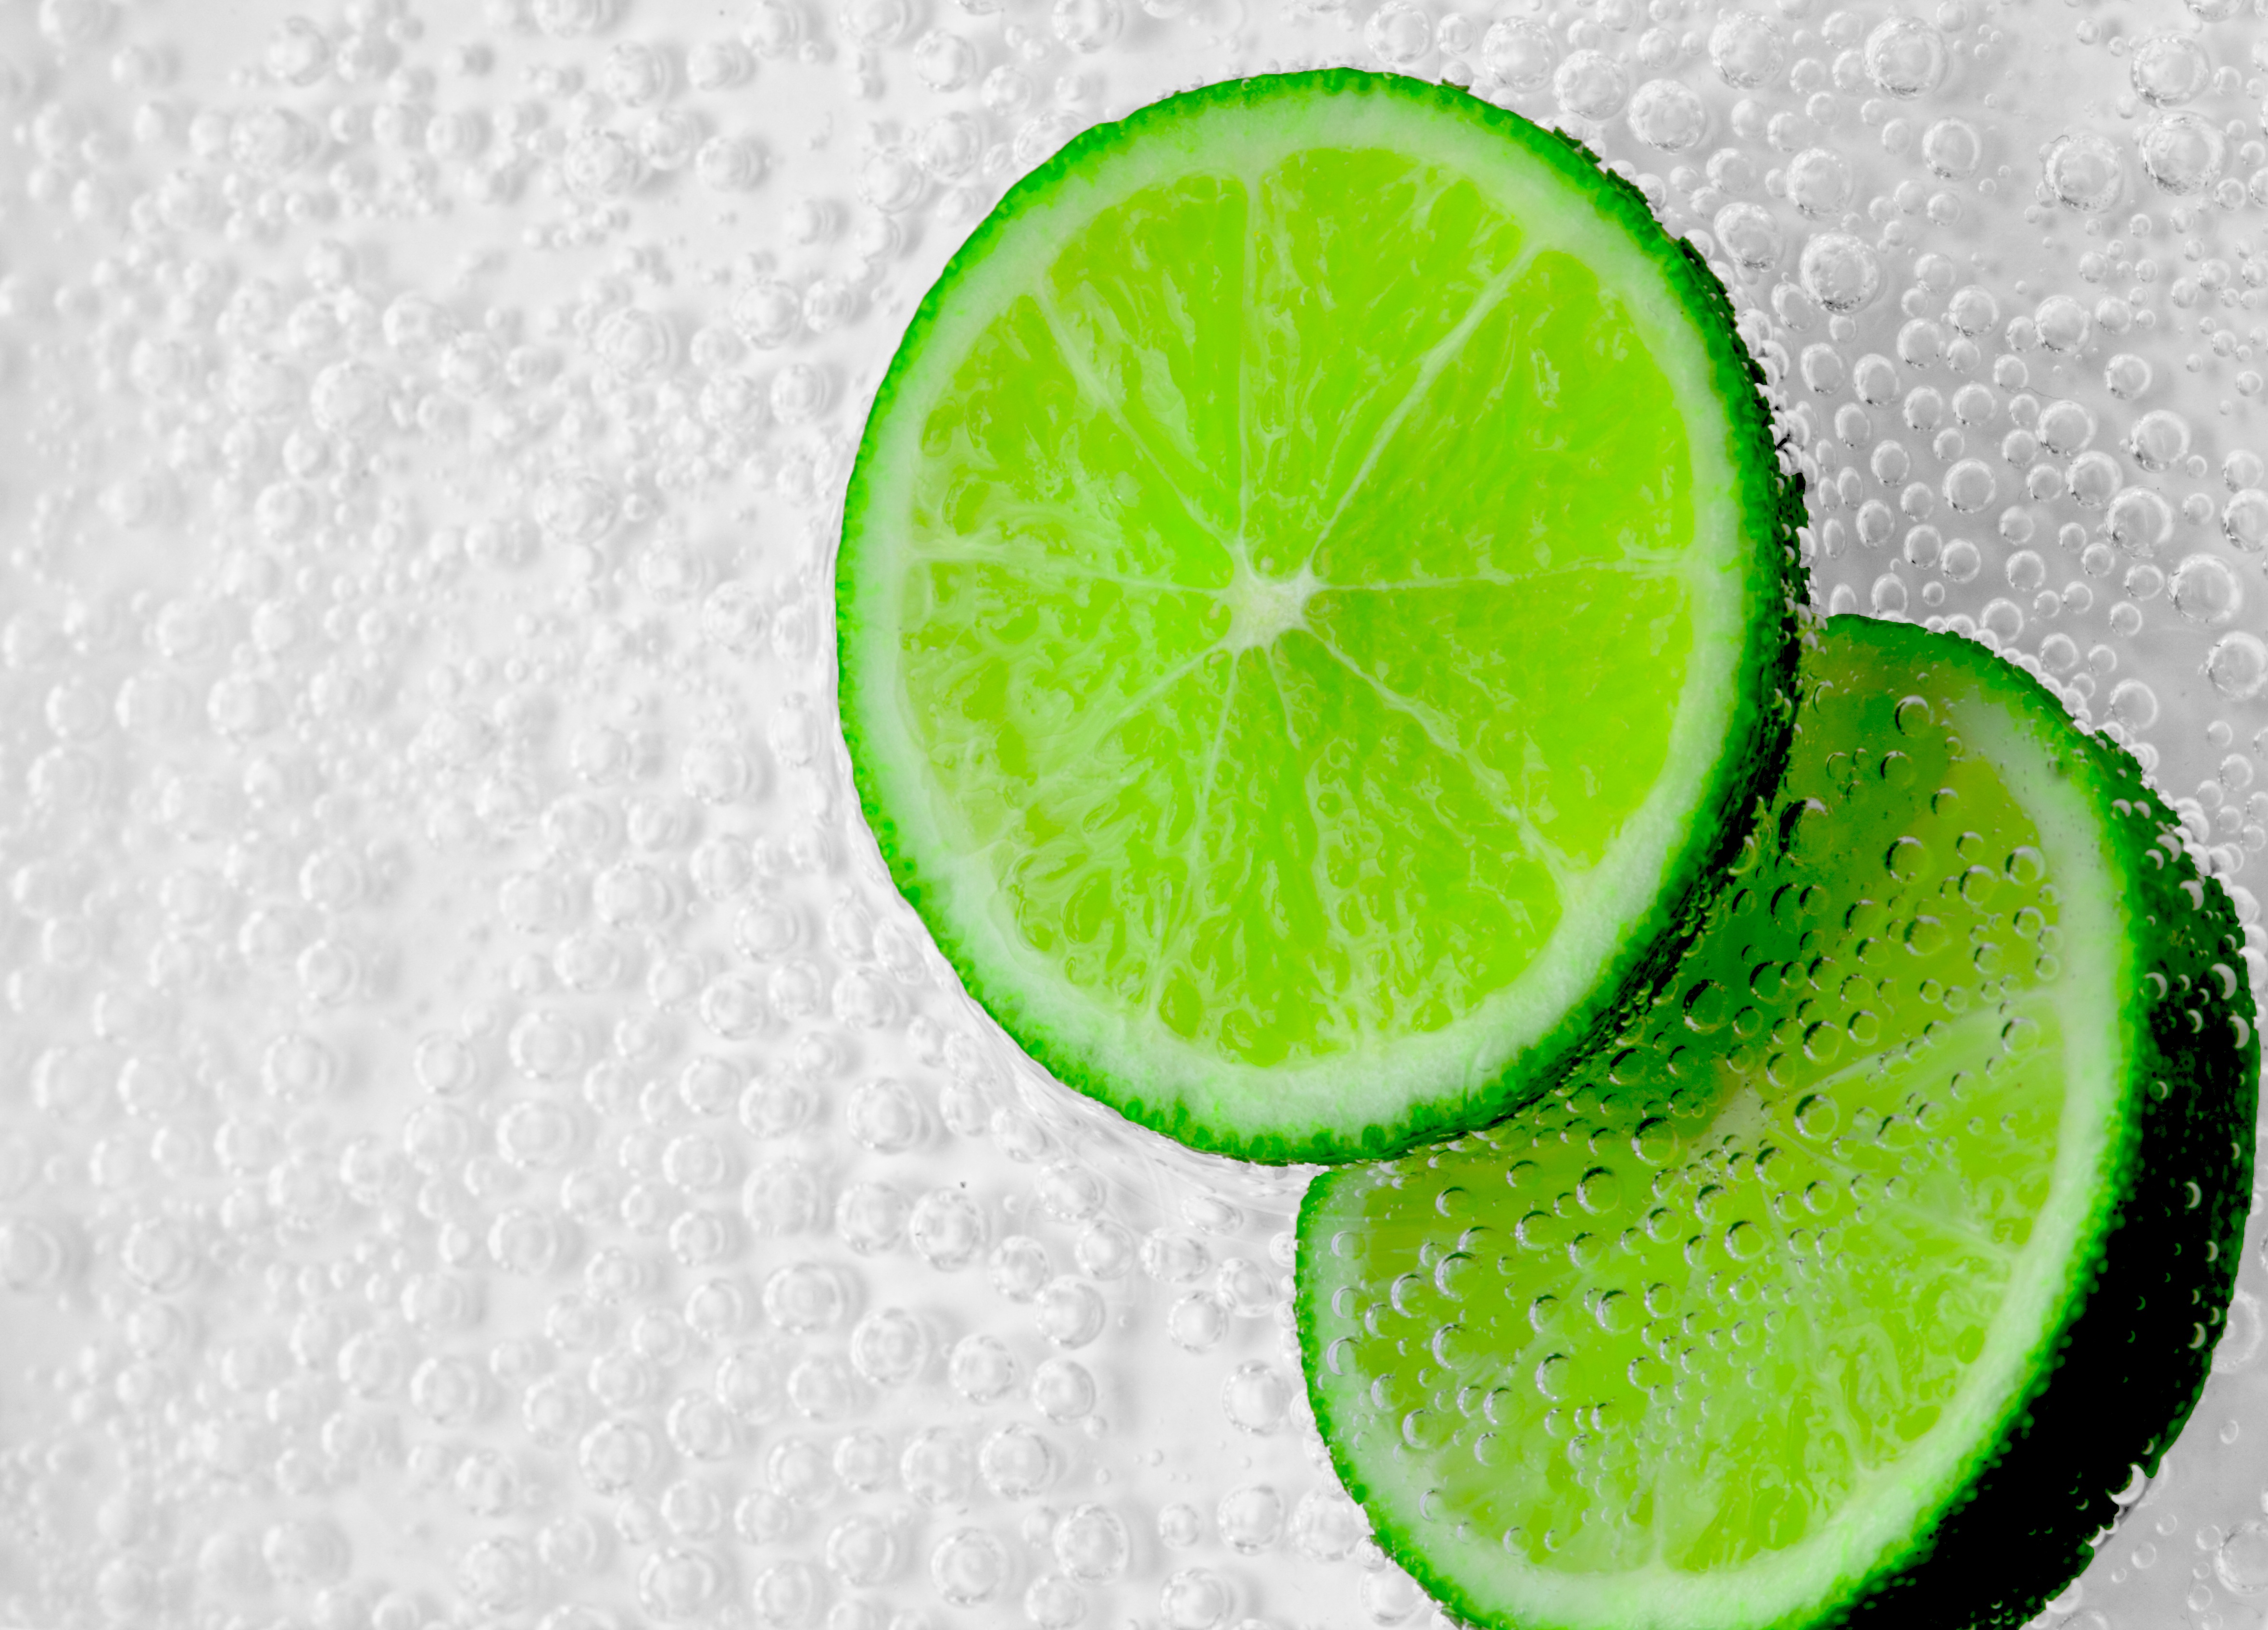
nature, plant, fruit, sweet, summer, ripe, food, green, produce, tropical, color, natural, fresh, drink, juicy, healthy, slice, cocktail, freshness, lime, juice, vitamin, eating, vegetarian, refreshment, margarita, diet, organic, citrus, flowering plant, land plant, sweet lemon, key lime, lemon lime